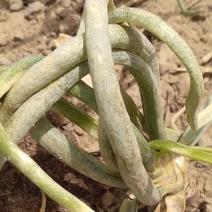
Crop: Onion
Condition: virosis-d